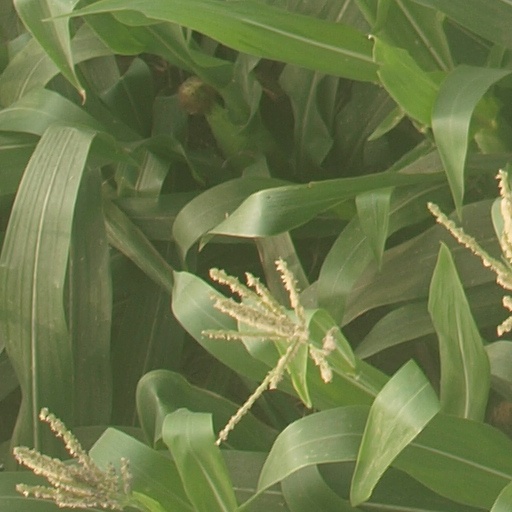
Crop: maize; corn